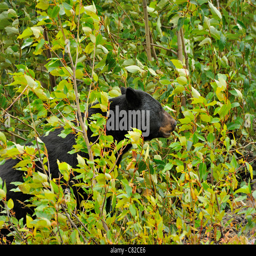
a wild adult black bear walking through leaf filled bushes in a strong wind